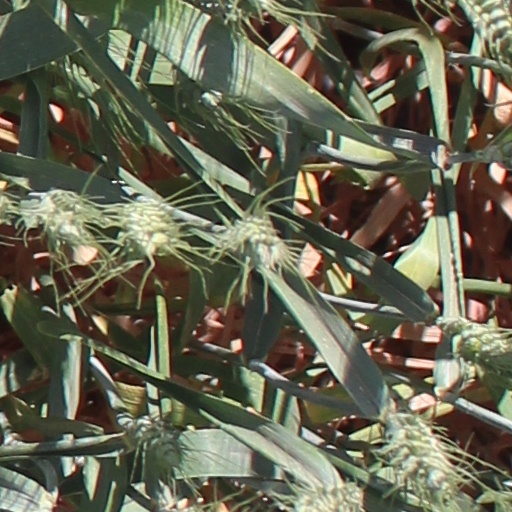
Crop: wheat